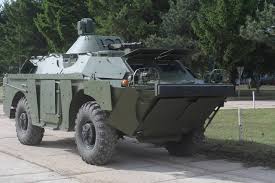
Label: BRDM